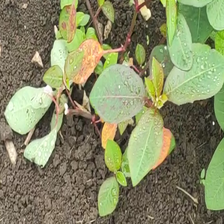
Weed species: Moti_dudhi(Euphorbia_geneculata_L)